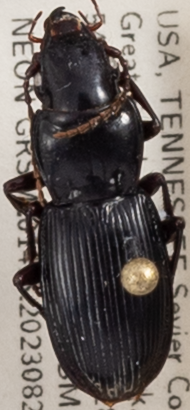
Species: Pterostichus acutipes acutipes
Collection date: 2023-08-29
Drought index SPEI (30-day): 1.962
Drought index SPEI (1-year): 0.17
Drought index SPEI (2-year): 0.612